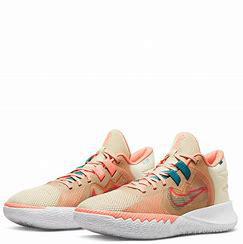
Brand: Nike
Model: Kyrie Flytrap 5